14th Waffen Grenadier Division of the SS (1st Galician)

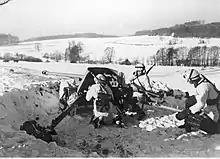
Galicia Division soldiers with a 5 cm Pak 38 anti-tank gun.

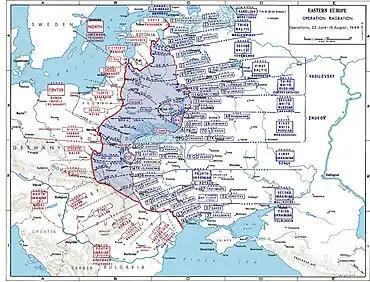
Soviet offensives in the summer of 1944. XIII Army Corps is shown encircled in the south.

In early May 1943 the recruitment process slowly began. Rallies were held across cities and towns in Galicia for two months, and by mid-1943, as the division received support from retired Ukrainian officers and the UPA, recruitment picked up. Colonel Alfred Bysanz, a former Austro-Hungarian officer with German and Ukrainian ancestry, was put in charge of recruitment. After the first three months of the recruitment drive, 80,000 men had been enrolled for the SS Division Galicia, out of whom 53,000 met the basic eligibility requirements. About 25,000 were deemed fit for service and 13,245 passed the medical examination. They were sent to training; 1,487 were dropped during the training period, leaving the division with 11,758 personnel. Those volunteers were mostly between the ages of 18 and 30, many from a middle class professional background or from farming families. Most of the soldiers in the division were Ukrainian Greek Catholics, with the exception of a small number of Ukrainian Orthodox. The archpriest Vasyl Laba, a close associate of Greek Catholic Metropolitan Andrey Sheptytsky, became the head chaplain of the division, and it initially had a total of twelve chaplains.